Verticalization

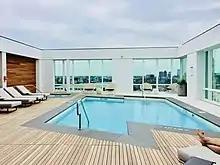
Roof-top pool at the 30 story Pierce Boston

The term vertical comes from the late Latin word “verticalis” meaning “overhead” and the Latin “vertex” meaning “highest point”. Verticalization is used interchangeably with Manhattanization, vertical urbanization or urbanisms, and vertical gentrification in many research studies.